Meteorological history of Hurricane Harvey

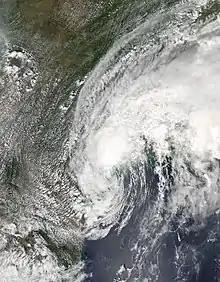
Harvey shortly after emerging into the Gulf of Mexico on August 28.

Harvey officially made landfall at 03:00 UTC on August 26 on the northern end of San José Island, east of Rockport, Texas, at its peak strength. This made Harvey the first storm to strike the United States at Category 3 intensity or higher since Hurricane Wilma in 2005. It was the strongest in terms of wind speed to hit the country since Charley in 2004, and the first hurricane to strike Texas since Ike in 2008. Harvey also became the first major hurricane in the state since Bret in 1999, as well as the strongest in Texas since Celia in 1970. A storm surge of was recorded between Port Aransas and Matagorda. Weakening began as the eye of Harvey moved further inland, and Harvey made a subsequent landfall on the northeastern shore of Copano Bay at 06:00 UTC with slightly lower winds of . The weakening process accelerated as it slowly progressed northwest, with Harvey falling to minimal hurricane strength by 15:00 UTC as the central inner core collapsed and the eye disappeared from visible satellite imagery. Harvey's movement slowed to a crawl as the cyclone became trapped between two ridges to its east and west, which generated light steering currents that prevented any fast movement. Later that day, Harvey weakened to a tropical storm as the central convection continued to warm. As Harvey barely moved and continued dropping rain, catastrophic and record-breaking flooding occurred in the southeastern portion of the Lone Star state. During this time, a total of 52 tornadoes touched down, half of which occurred within or near Greater Houston. The strongest was rated EF2 on the Enhanced Fujita scale, which touched down near Evangeline, Louisiana on the evening of August 29. All of the other tornadoes were ranked at EF0 or EF1 intensity.